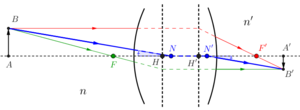
Illustration points nodaux
Les points nodaux d'un système optique sont deux points de l'axe optique notés N et N', conjugués l'un de l'autre, pour lesquels les angles d'inclinaison des rayons par rapport à l'axe, passant en N et sortant en N' sont identiques. N est appelé point nodal objet ou point nodal d'incidence, N' est appelé point nodal image ou point nodal d'émergence.